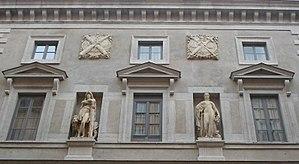
Palais de justice historique de Lyon, détail sur la façade ouest. Statues et armoiries.
Le palais de justice historique de Lyon, situé quai Romain-Rolland, dans le 5ᵉ arrondissement de Lyon, en plein de cœur du Vieux Lyon, a son décor intérieur classé monument historique. Avec ses nombreuses colonnes en façade du bâtiment, le palais est aussi connu sous le nom de « palais des vingt-quatre colonnes ».